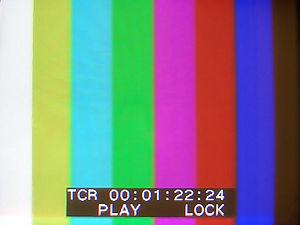
Un timecode, ou code temporel, est une référence temporelle utilisée dans les domaines du son et de l'image, pour la synchronisation et le marquage de matériaux enregistrés. Le timecode s'exprime en heures, minutes, secondes et images. Pour les enregistrements sur bande magnétique ou sur film, il est enregistré parallèlement au son et à l'image, sur une piste dédiée. Dans les fichiers numériques, le code indiquant le temps au début de l'enregistrement est inclus dans les métadonnées. Développé à l'origine aux États-Unis pour la télévision à l'époque du noir et blanc, il sert autant pour la vidéo que pour le son, ainsi que dans le cinéma.